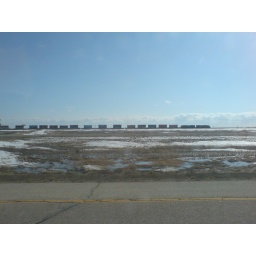
The train that will drive by my house eventually...